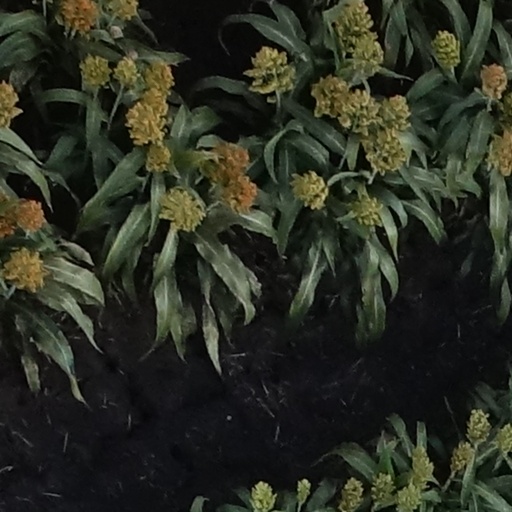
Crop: sorghum